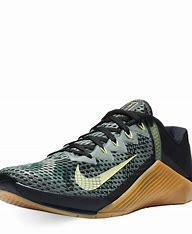
Brand: Nike
Model: Metcon 6